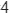
Number: 4